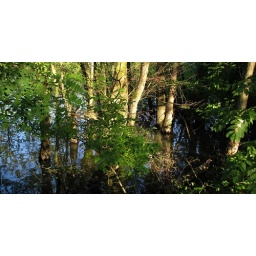
trees in water